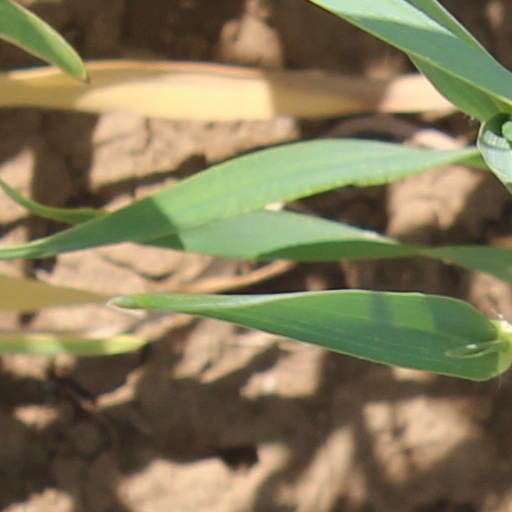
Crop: wheat